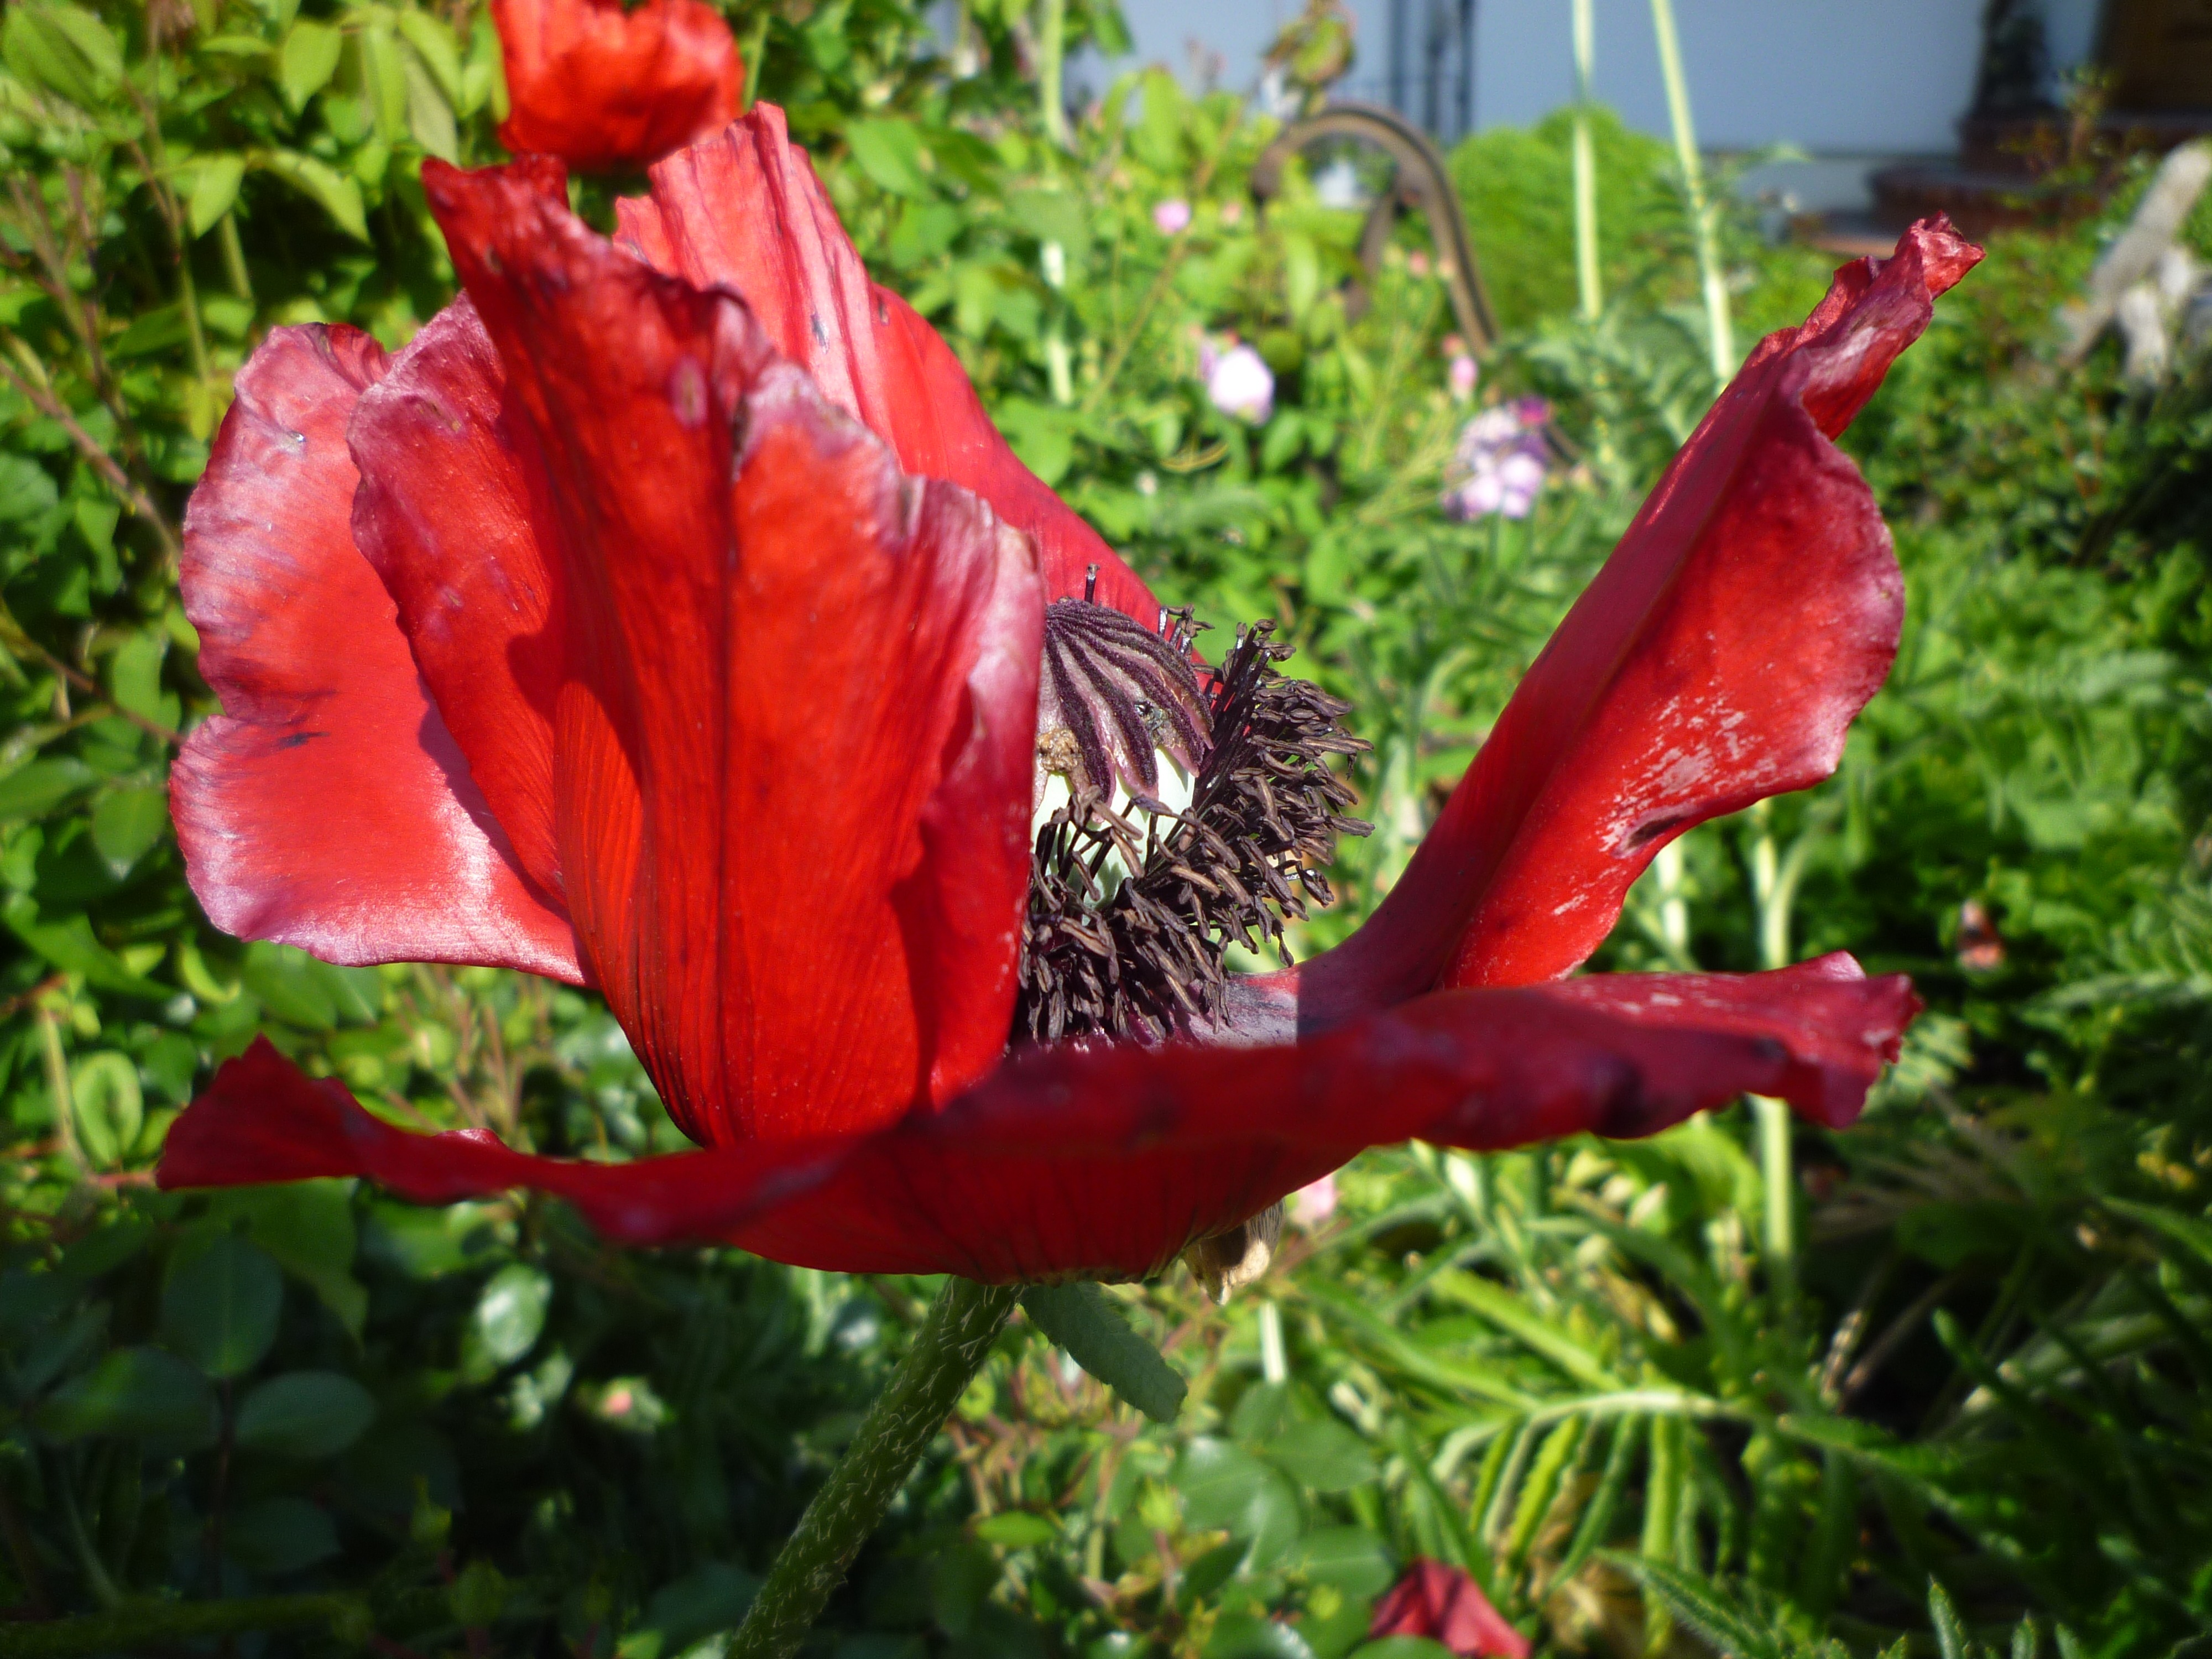
blossom, plant, leaf, flower, petal, bloom, spring, red, botany, garden, flora, poppy, flowering plant, mohngewaechs, land plant, canna family